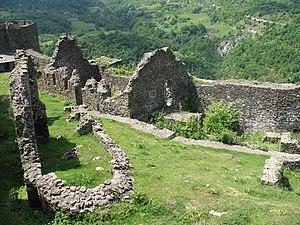
La forteresse de Maglič est située à Maglič, sur le territoire de la Ville de Kraljevo et dans le district de Raška, en Serbie. Elle est inscrite sur la liste des monuments culturels d'importance exceptionnelle de la République de Serbie.